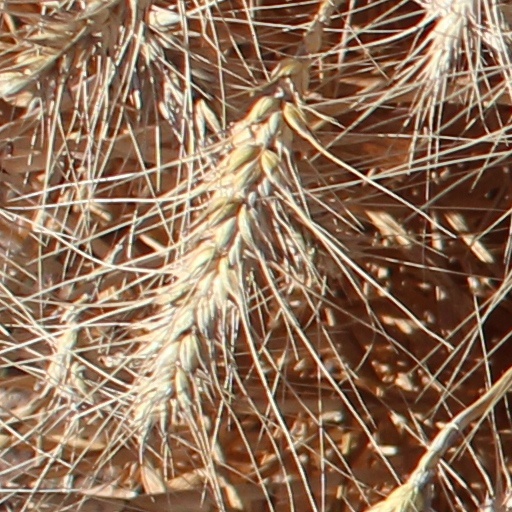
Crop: wheat